Monika Martin

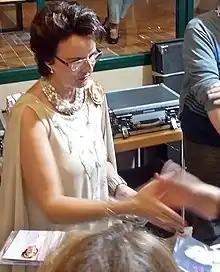
Monika Martin

Monika Martin (born Ilse Bauer on May 7, 1962, in Graz) is an Austrian singer of pop and folk music. Between 1999 and 2021, several of her singles have charted on the Ö3 Austria Top 40, the Swiss Hitparade, and the . She was the recipient of the Goldene Stimmgabel prize in September 2006.